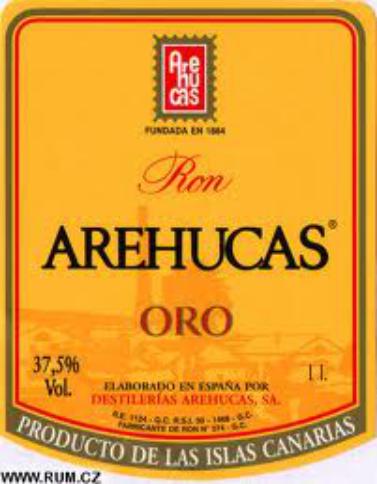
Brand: Arehucas
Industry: Food